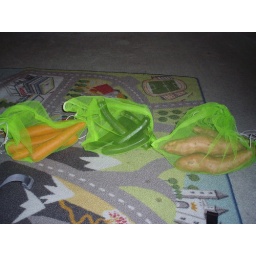
Veggies from the market in birthday bags (from beth)